Daikokuya Kōdayū

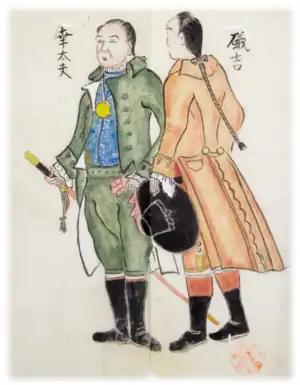
Daikokuya Kōdayū (大黒屋光太夫) and Isokichi (磯吉) when returned to Japan by Adam Laxman, 1792.

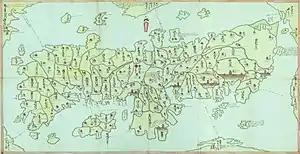
Map of Japan supposedly drawn by Daikokuya Kōdayū in 1789 with place names in both Japanese and Russian.

Daikokuya Kōdayū was born in Wakamatsu, Ise Province (now Suzuka, Mie, Japan). He was adopted by a merchant, Daikokuya of Shiroko, Ise (also now part of Suzuka, Mie).